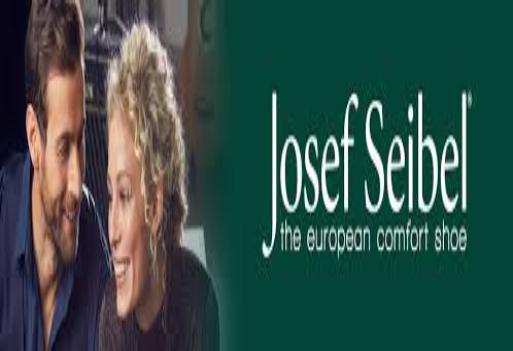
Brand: Josef Seibel
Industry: Clothes